Shing Mun Tunnels

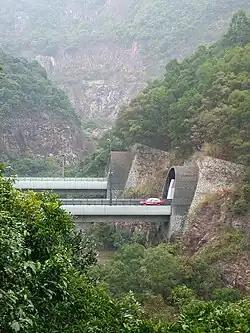
A red taxicab exiting one of the Shing Mun Tunnels in January 2005

The Shing Mun Tunnels are a system of tunnels and viaducts in the New Territories, Hong Kong connecting the new towns of Tsuen Wan to the west and Sha Tin to the east. They are a part of Route 9 and the Tsuen Wan entrance is the reset point (As Route 9 is apparently a loop) of Route 9.